Jean-Marie Calès

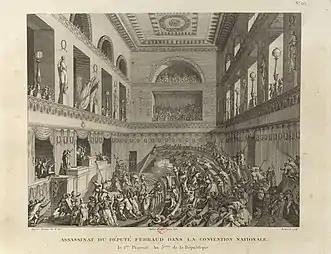
It was in the Salle des Machines of the Tuileries Royal Palace that the National Convention held the majority of its sessions from 9 May 1793 to 21 January 1798. "Estampe by Jean Duplessis-Bertaux (between 1793 and 1803), Musée Carnavalet, Paris."

Calès died also in Liège in exile, six years later, on 13 April 1834, at the age of 76.